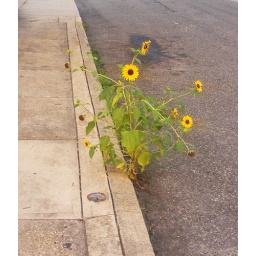
this sun flower is growing out of the asphalt in the street &amp;lt;3